Carl Peter Lehmann

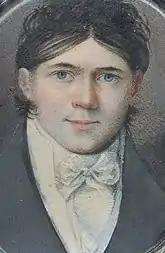
Self-portrait

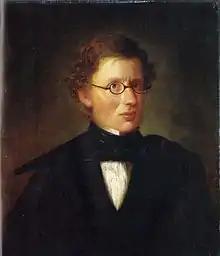
Portrait of the architect, Hans Linstow

Carl Peter Lehmann (10 October 1794, Copenhagen - 3 September 1876, Sigtuna) was a Danish-Swedish portrait painter who also worked in Norway.